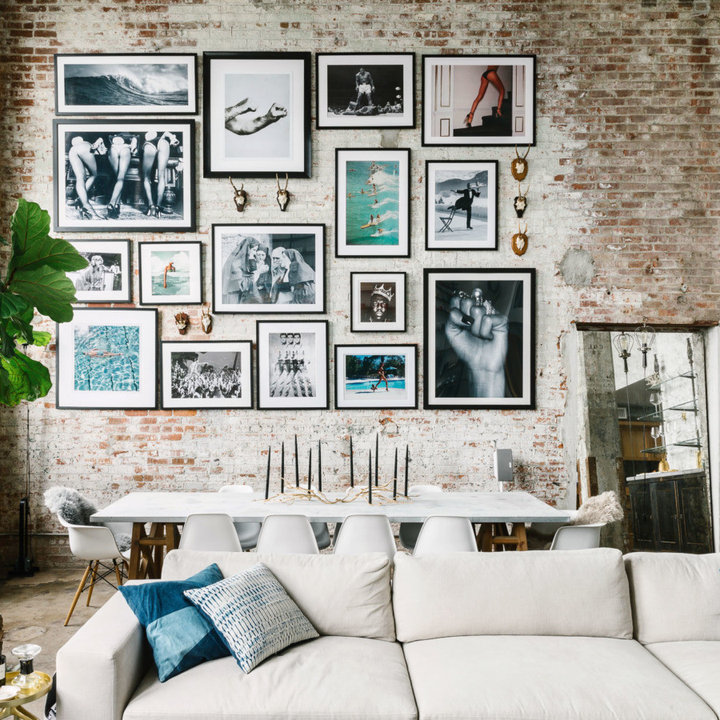
Style: Industrial